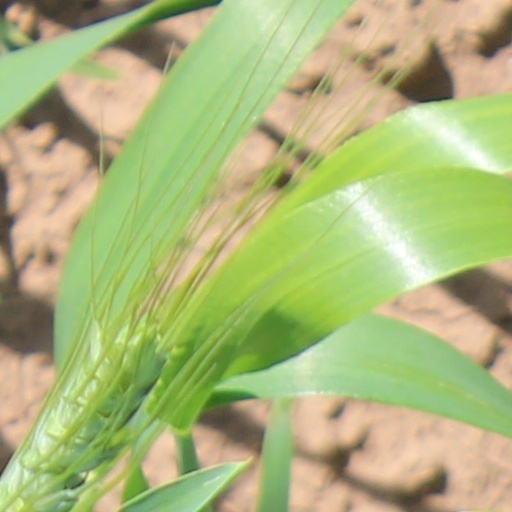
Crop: wheat